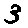
Label: 3